Victoria Park, Kitchener

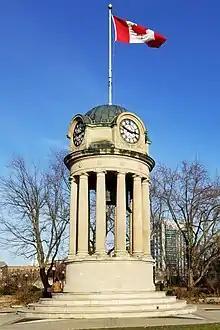
The clock tower, moved to the park in 1975 after the old City Hall was demolished in 1973

The Gaukel street entrance features a clock tower which was once atop the old Kitchener City Hall (from 1924 and now site of Market Square Shopping Centre), and before that, the town's fire hall. It was moved to the park entrance and complemented with a fountain and a sculpture of luggage, by local artist Ernest Daetwyler, symbolizing the various waves of immigration that have contributed the city's history.